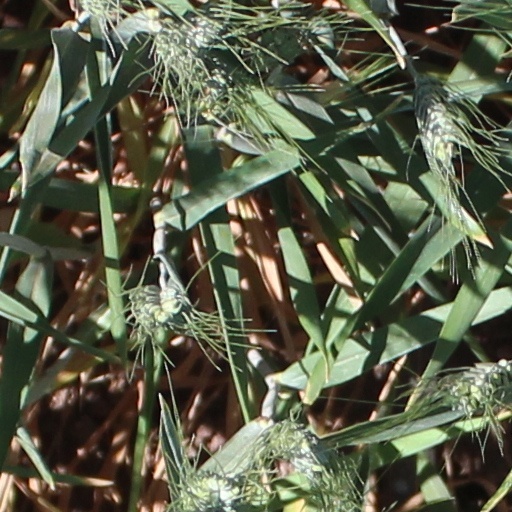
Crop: wheat